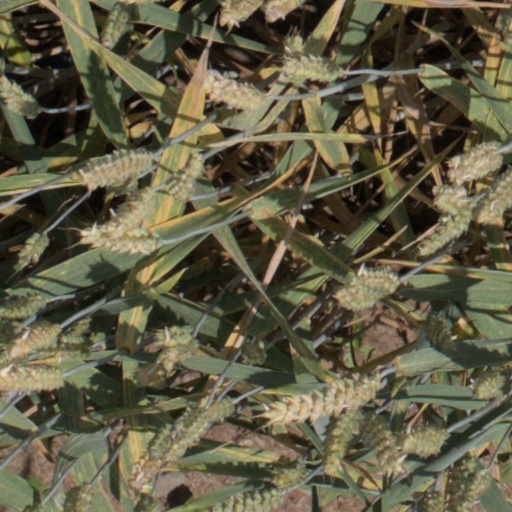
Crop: wheat